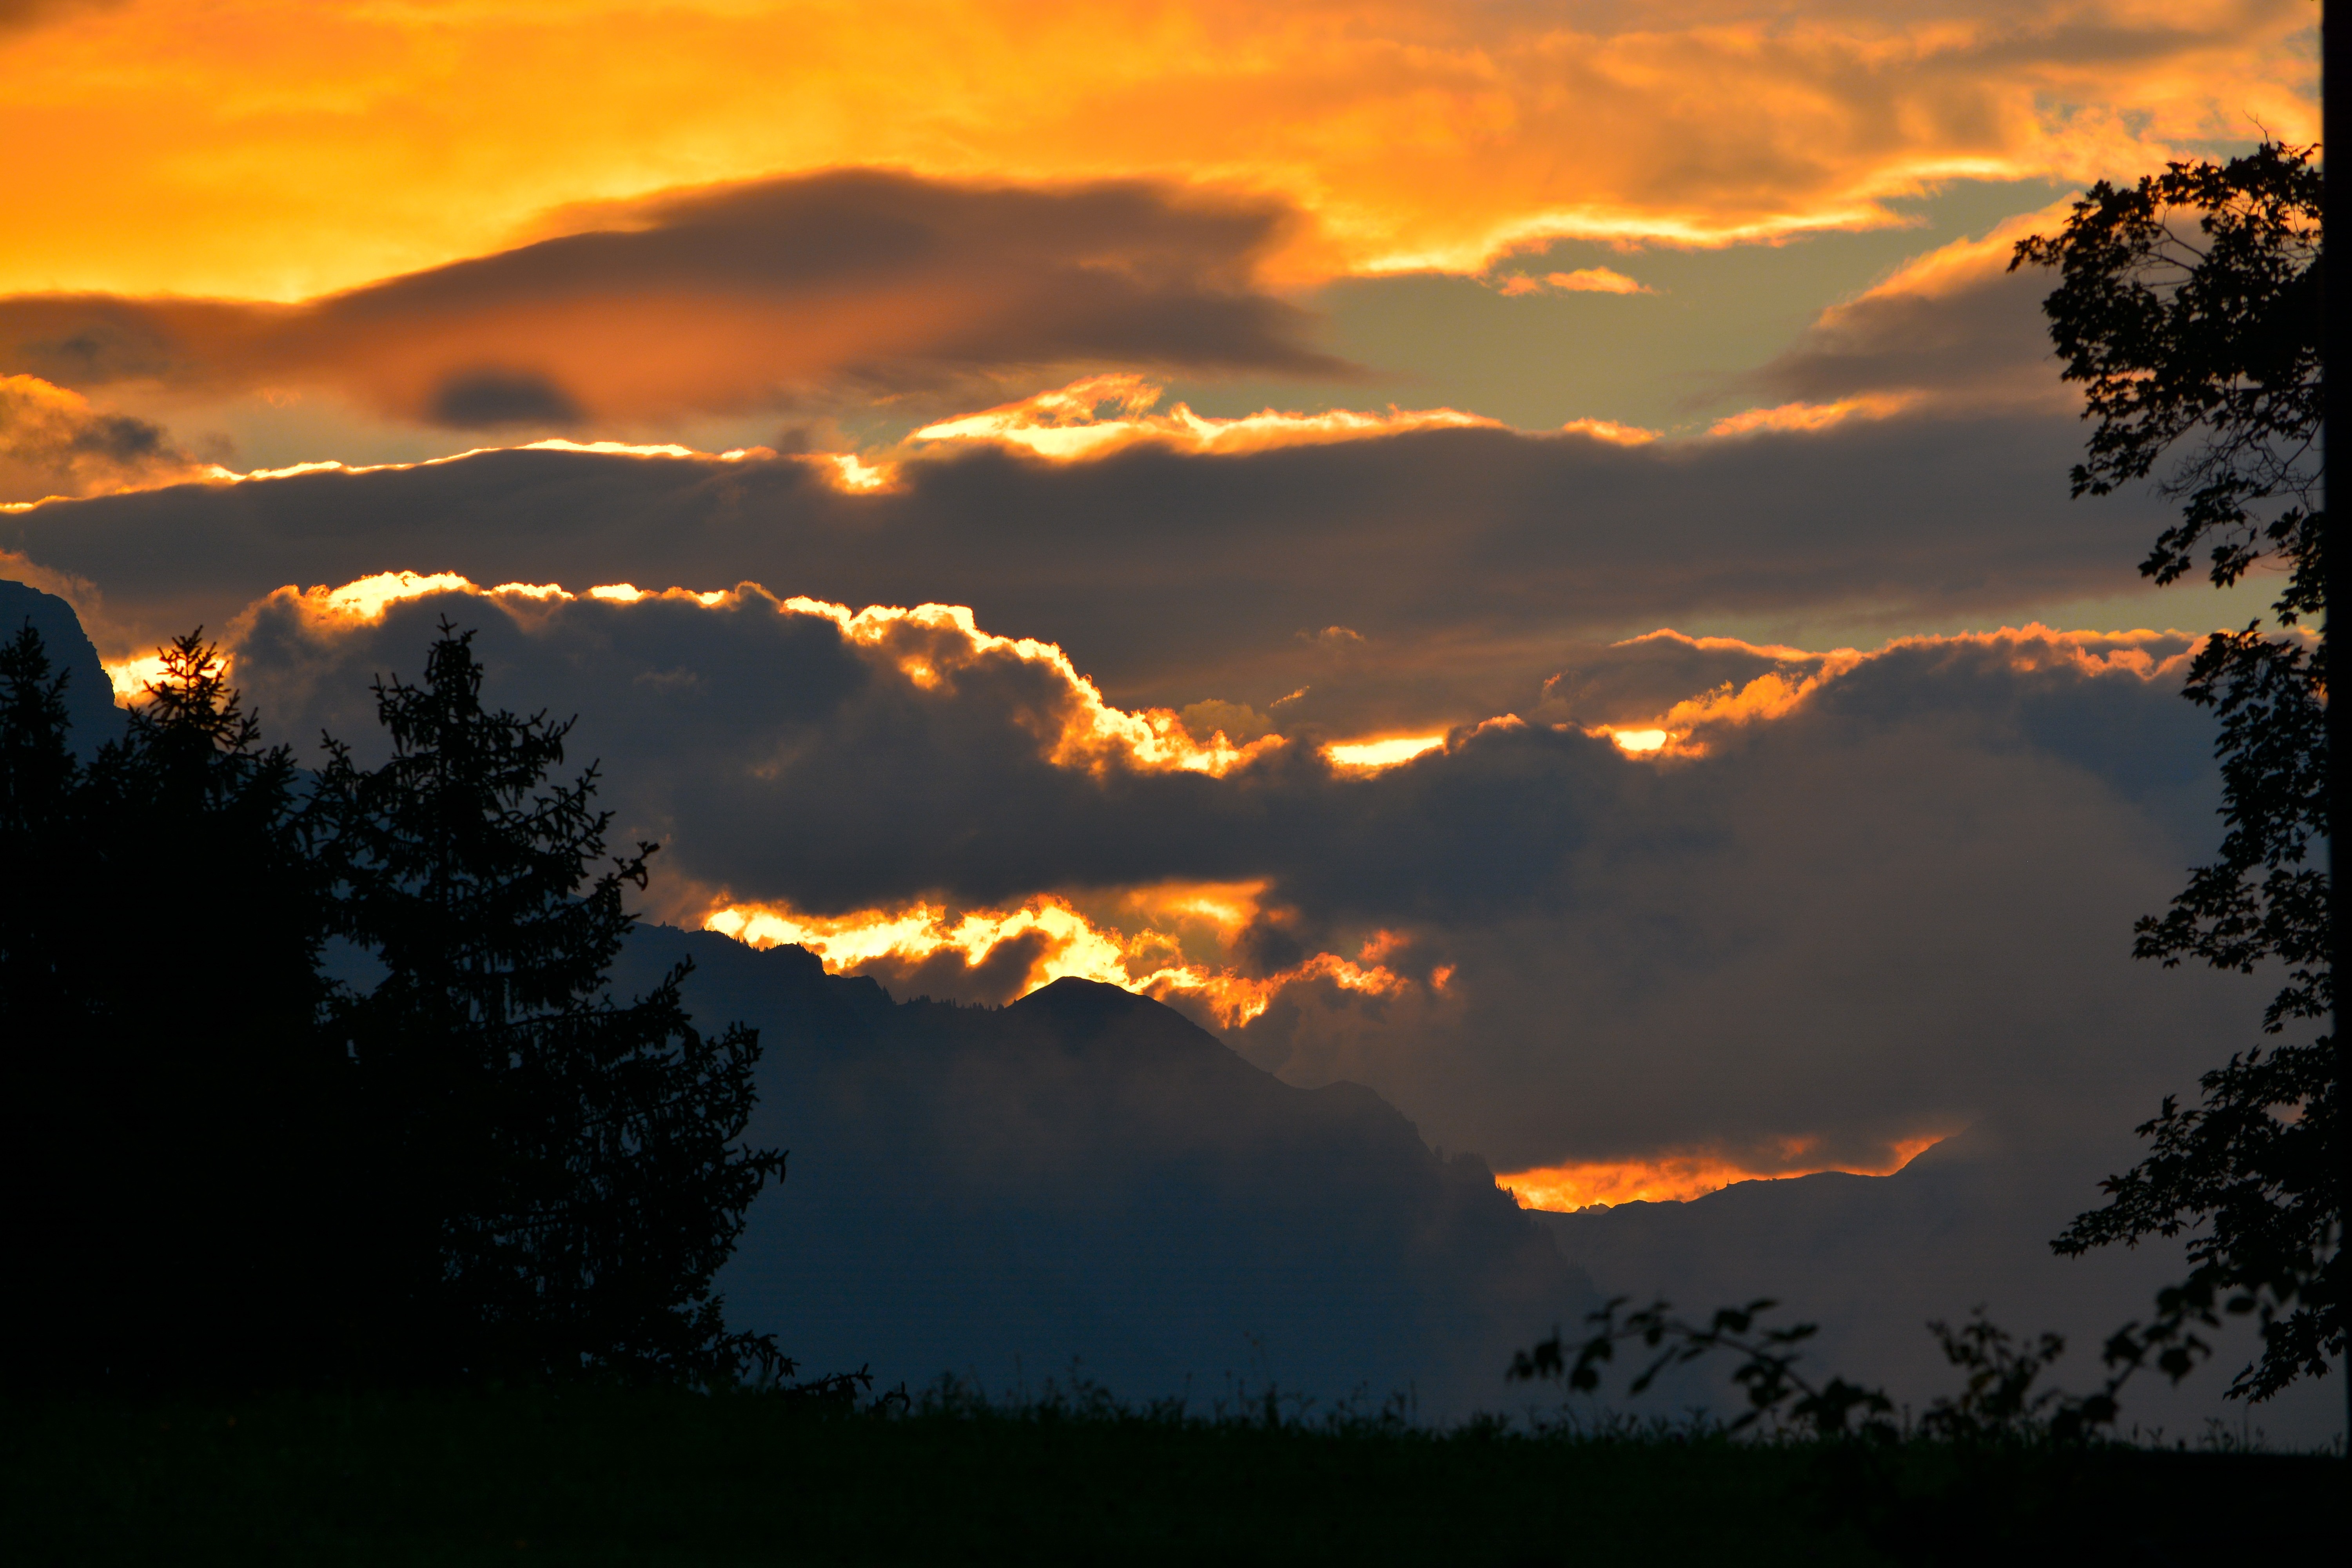
horizon, mountain, cloud, sky, sun, sunrise, sunset, sunlight, morning, dawn, atmosphere, dusk, evening, cumulus, mountains, outlook, afterglow, meteorological phenomenon, red sky at morning